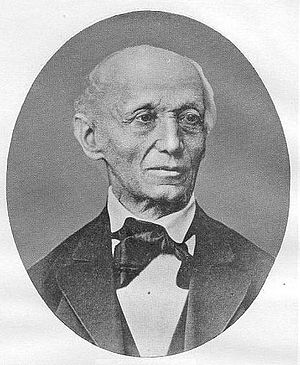
Eduard Zeller
Eduard Zeller var en tysk teolog og filosof.